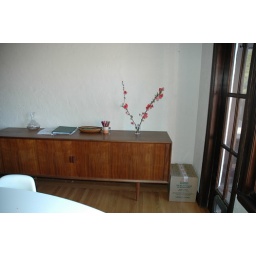
tree in house